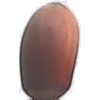
Label: hazelnut